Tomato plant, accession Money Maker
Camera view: horizontal (90 deg, fisheye); turntable rotation: 240 degrees
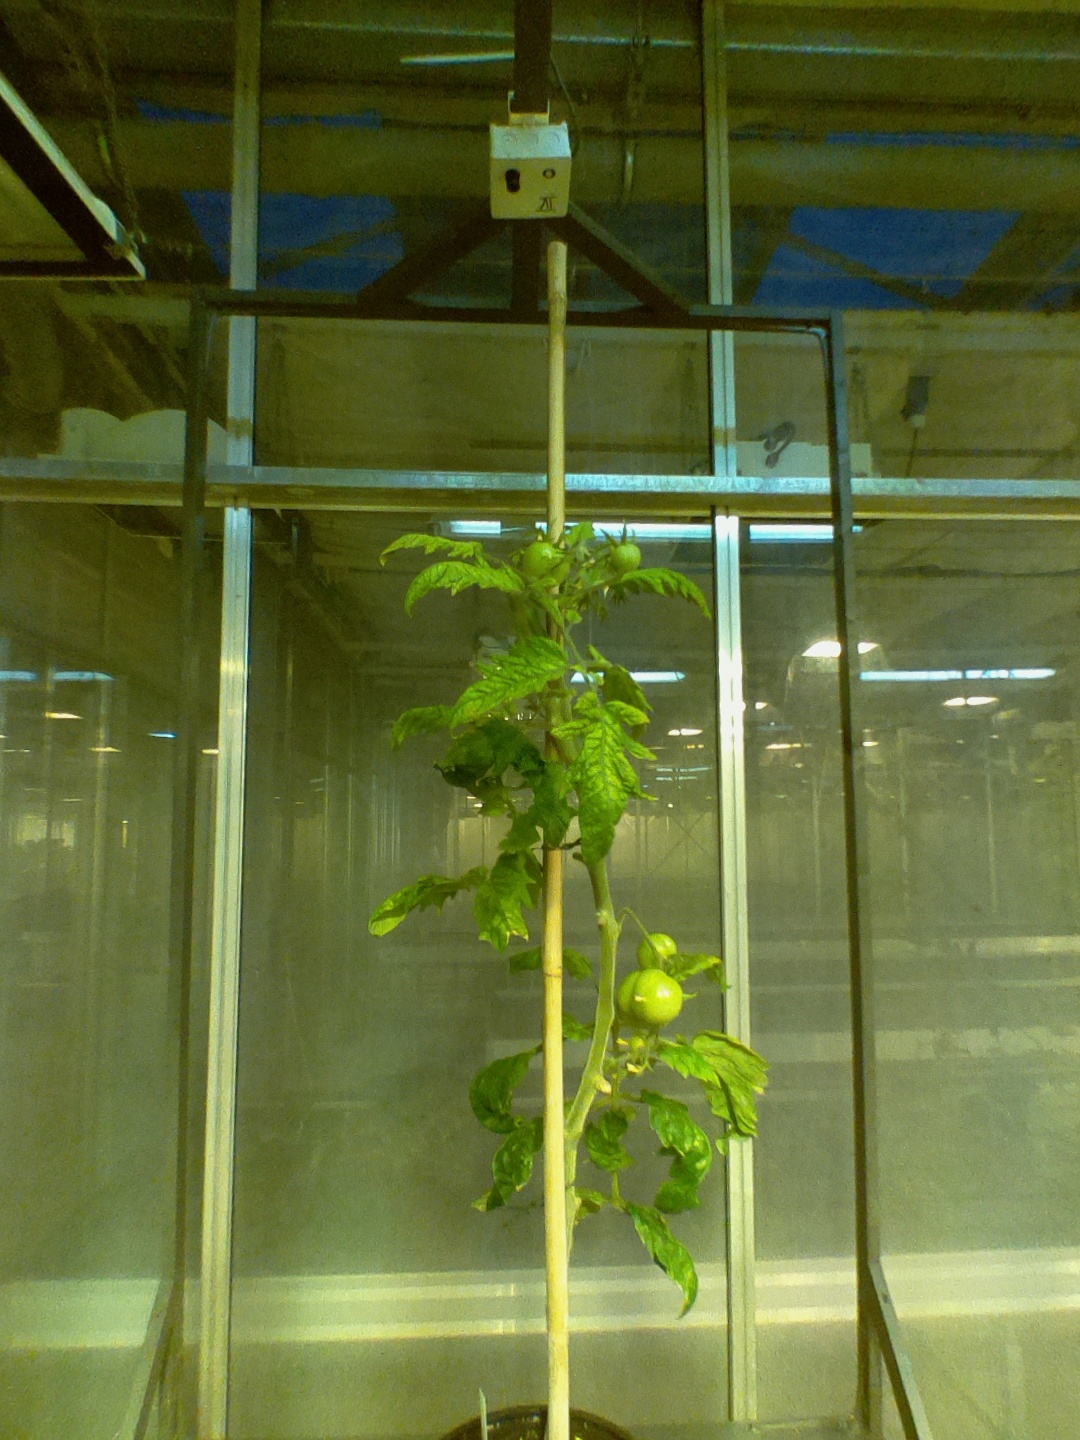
BBCH growth stage 78: 80% -90% of final fruit size